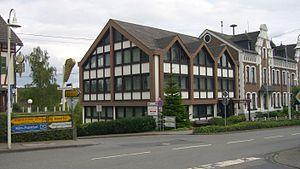
Rengsdorf est une municipalité d'Allemagne située en Rhénanie-Palatinat, dans l'arrondissement de Neuwied, près de la frontière belge, environ à 10 km au nord de Neuwied. Le village est situé sur le Westerwald.